National Route 9 (Argentina)

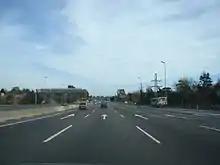
National Route 9, San Isidro, north of Buenos Aires

In Greater Buenos Aires, before the completion of the "Accesso Norte", Route 9 ran through the present streets Boulogne Sur Mer, Presidente Sarmiento and Constituyentes Ave. in Tigre Partido. This section from Don Torcuato and the border between Benavídez and Garín left national jurisdiction by the aforementioned decree. Nowadays it is part of Provincial Route 9.